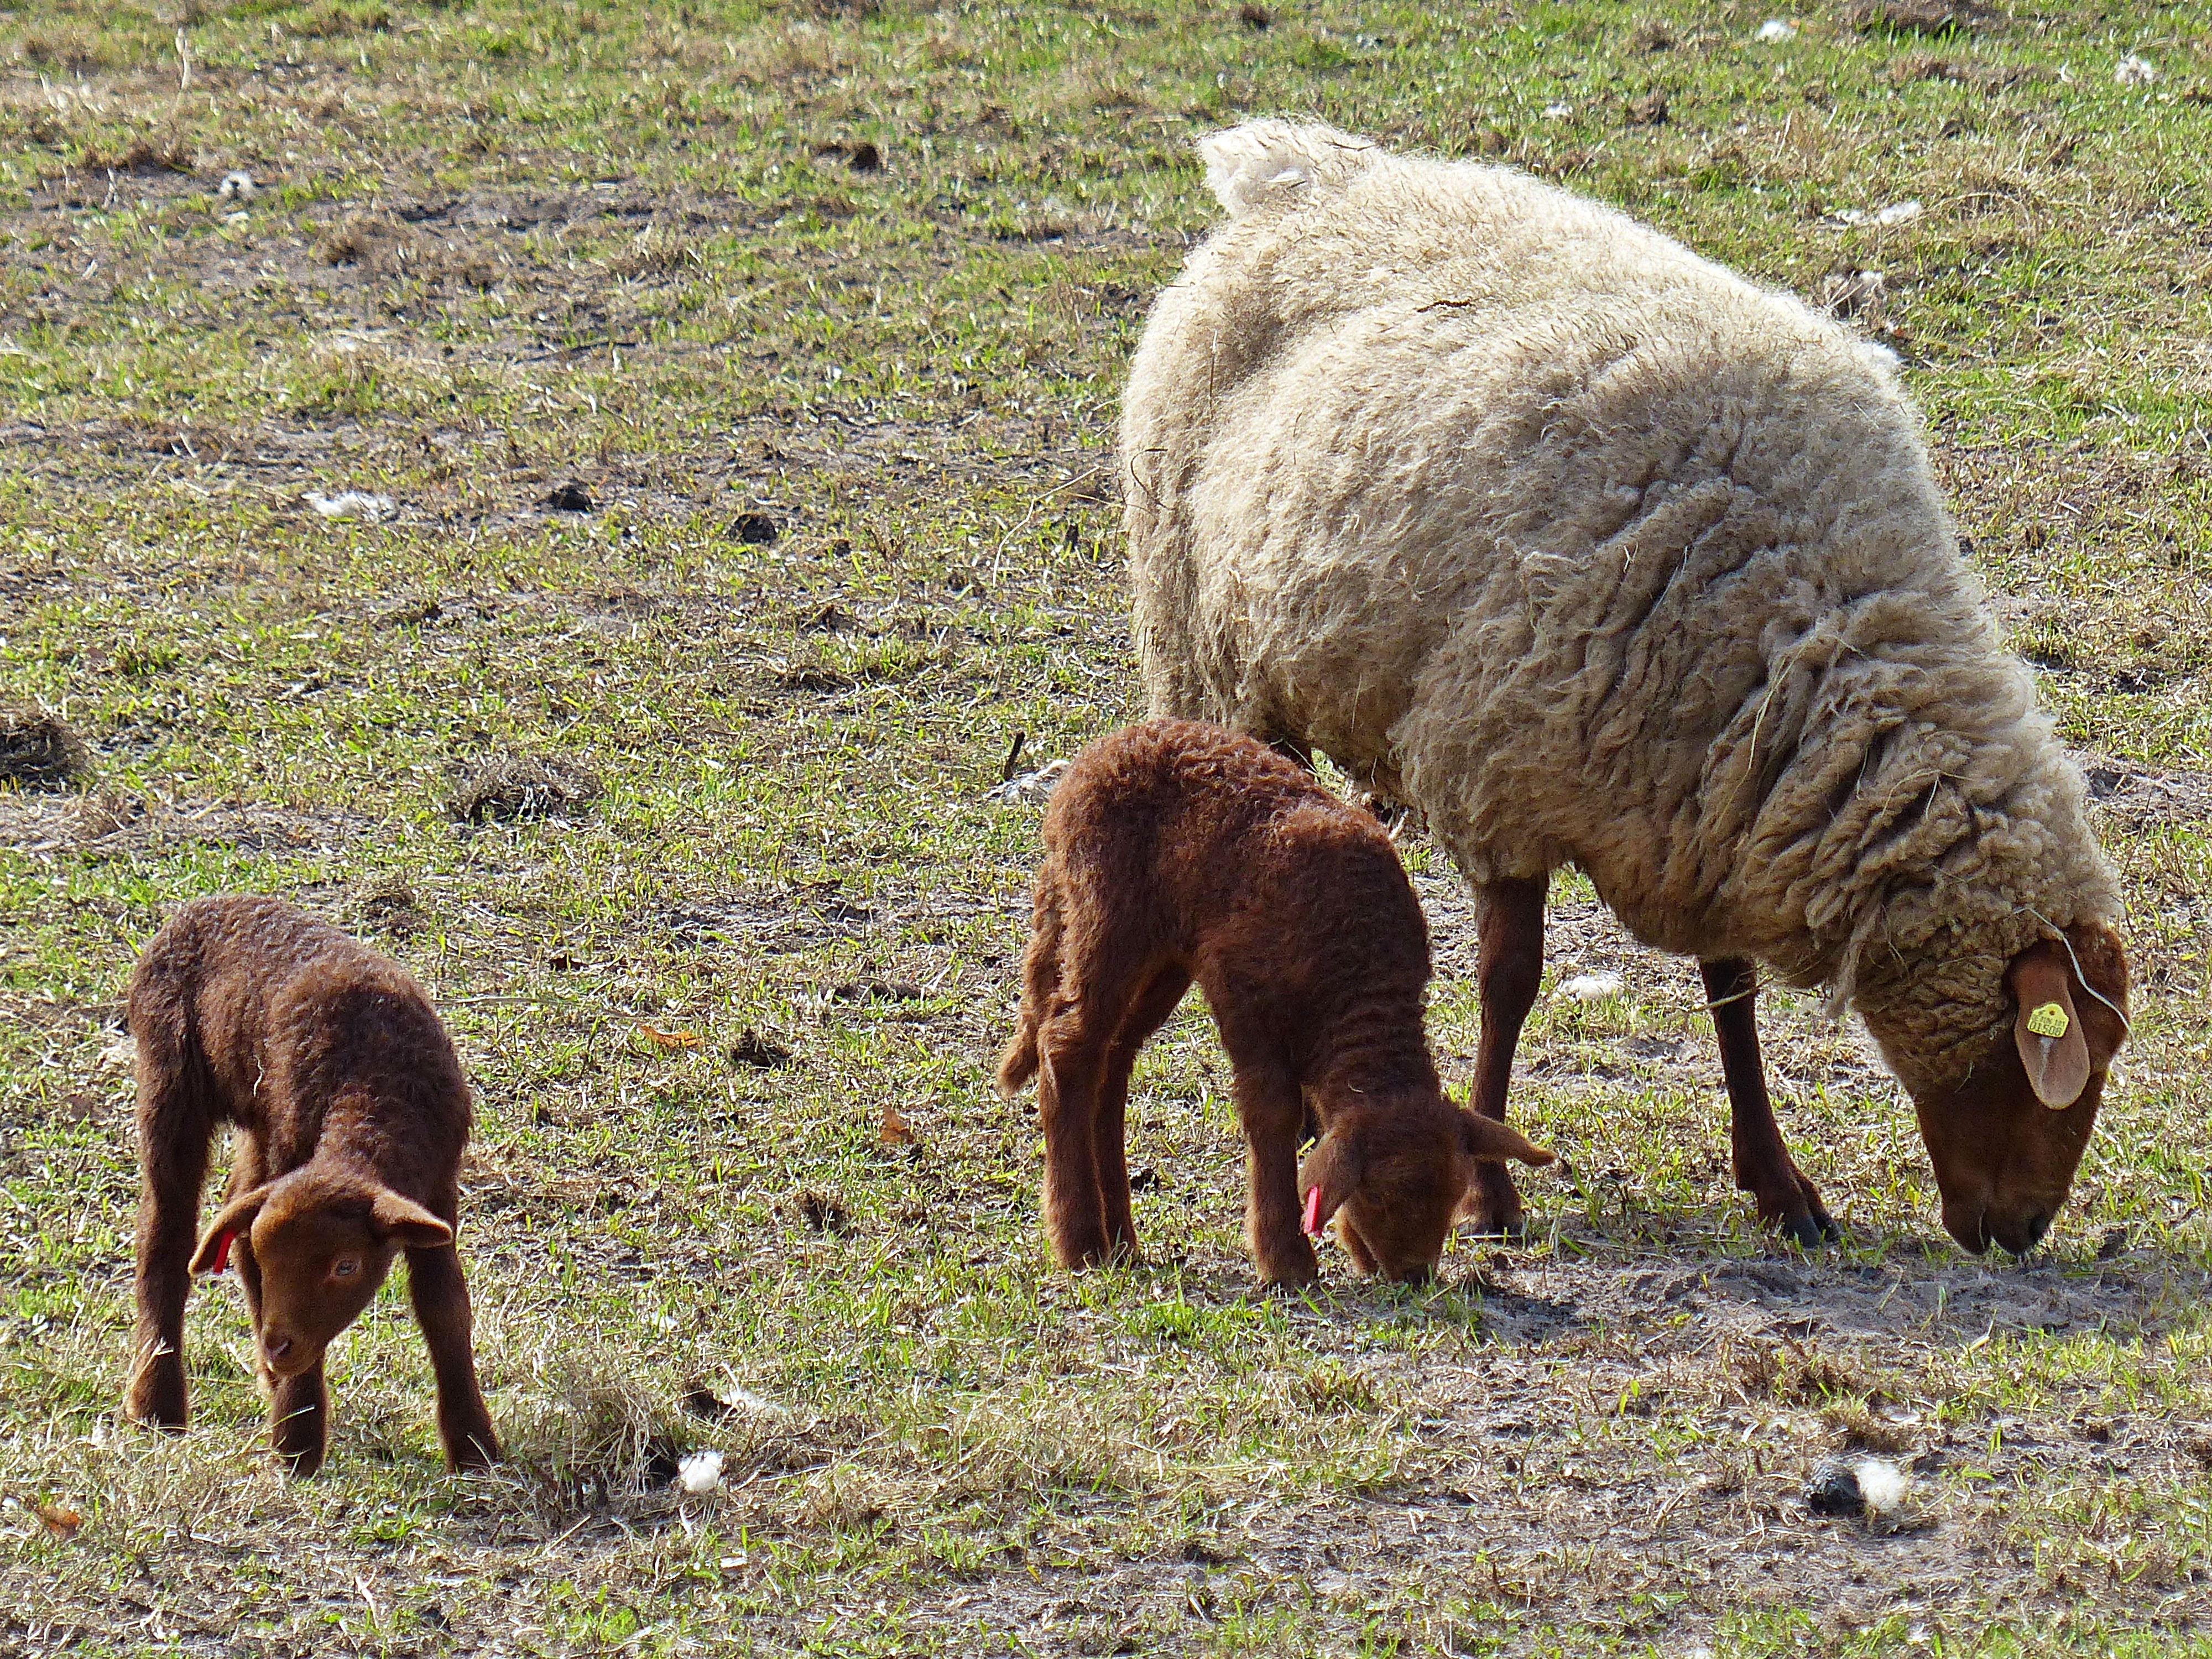
grass, meadow, sweet, animal, cute, wildlife, fur, herd, pasture, grazing, sheep, mammal, wool, fauna, lamb, graze, grassland, vertebrate, sheeps, bison, lambs, passover, sch fchen, young sheep, cattle like mammal